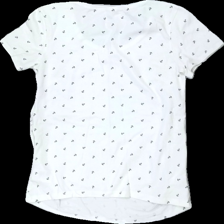
View: back
Type: T-shirt
Category: Ladies
Brand: Not in the list
Brand text on label: Hm (mama)
Colors: White, Black
Material: 100% bomull
Pattern: Animal print
Cut: C-collar
Size: M
Season: All
Price range: <50
Recommended usage: Reuse
Description: t-shirt med tryck och resår på sidor